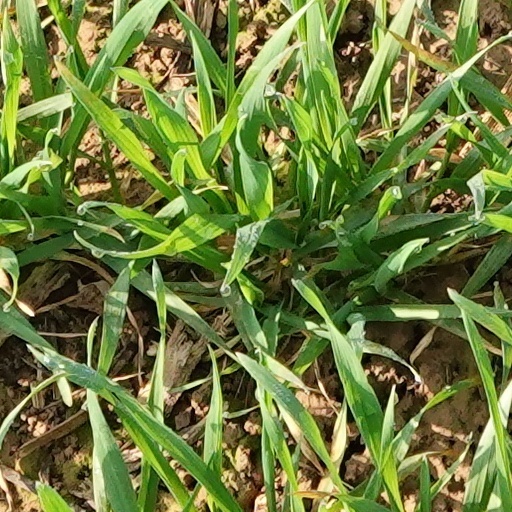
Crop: wheat